Nehren, Rhineland-Palatinate

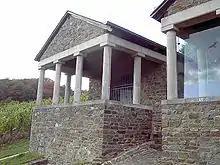
"Antentempel"

The following are listed buildings or sites in Rhineland-Palatinate’s Directory of Cultural Monuments: